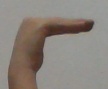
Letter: haa